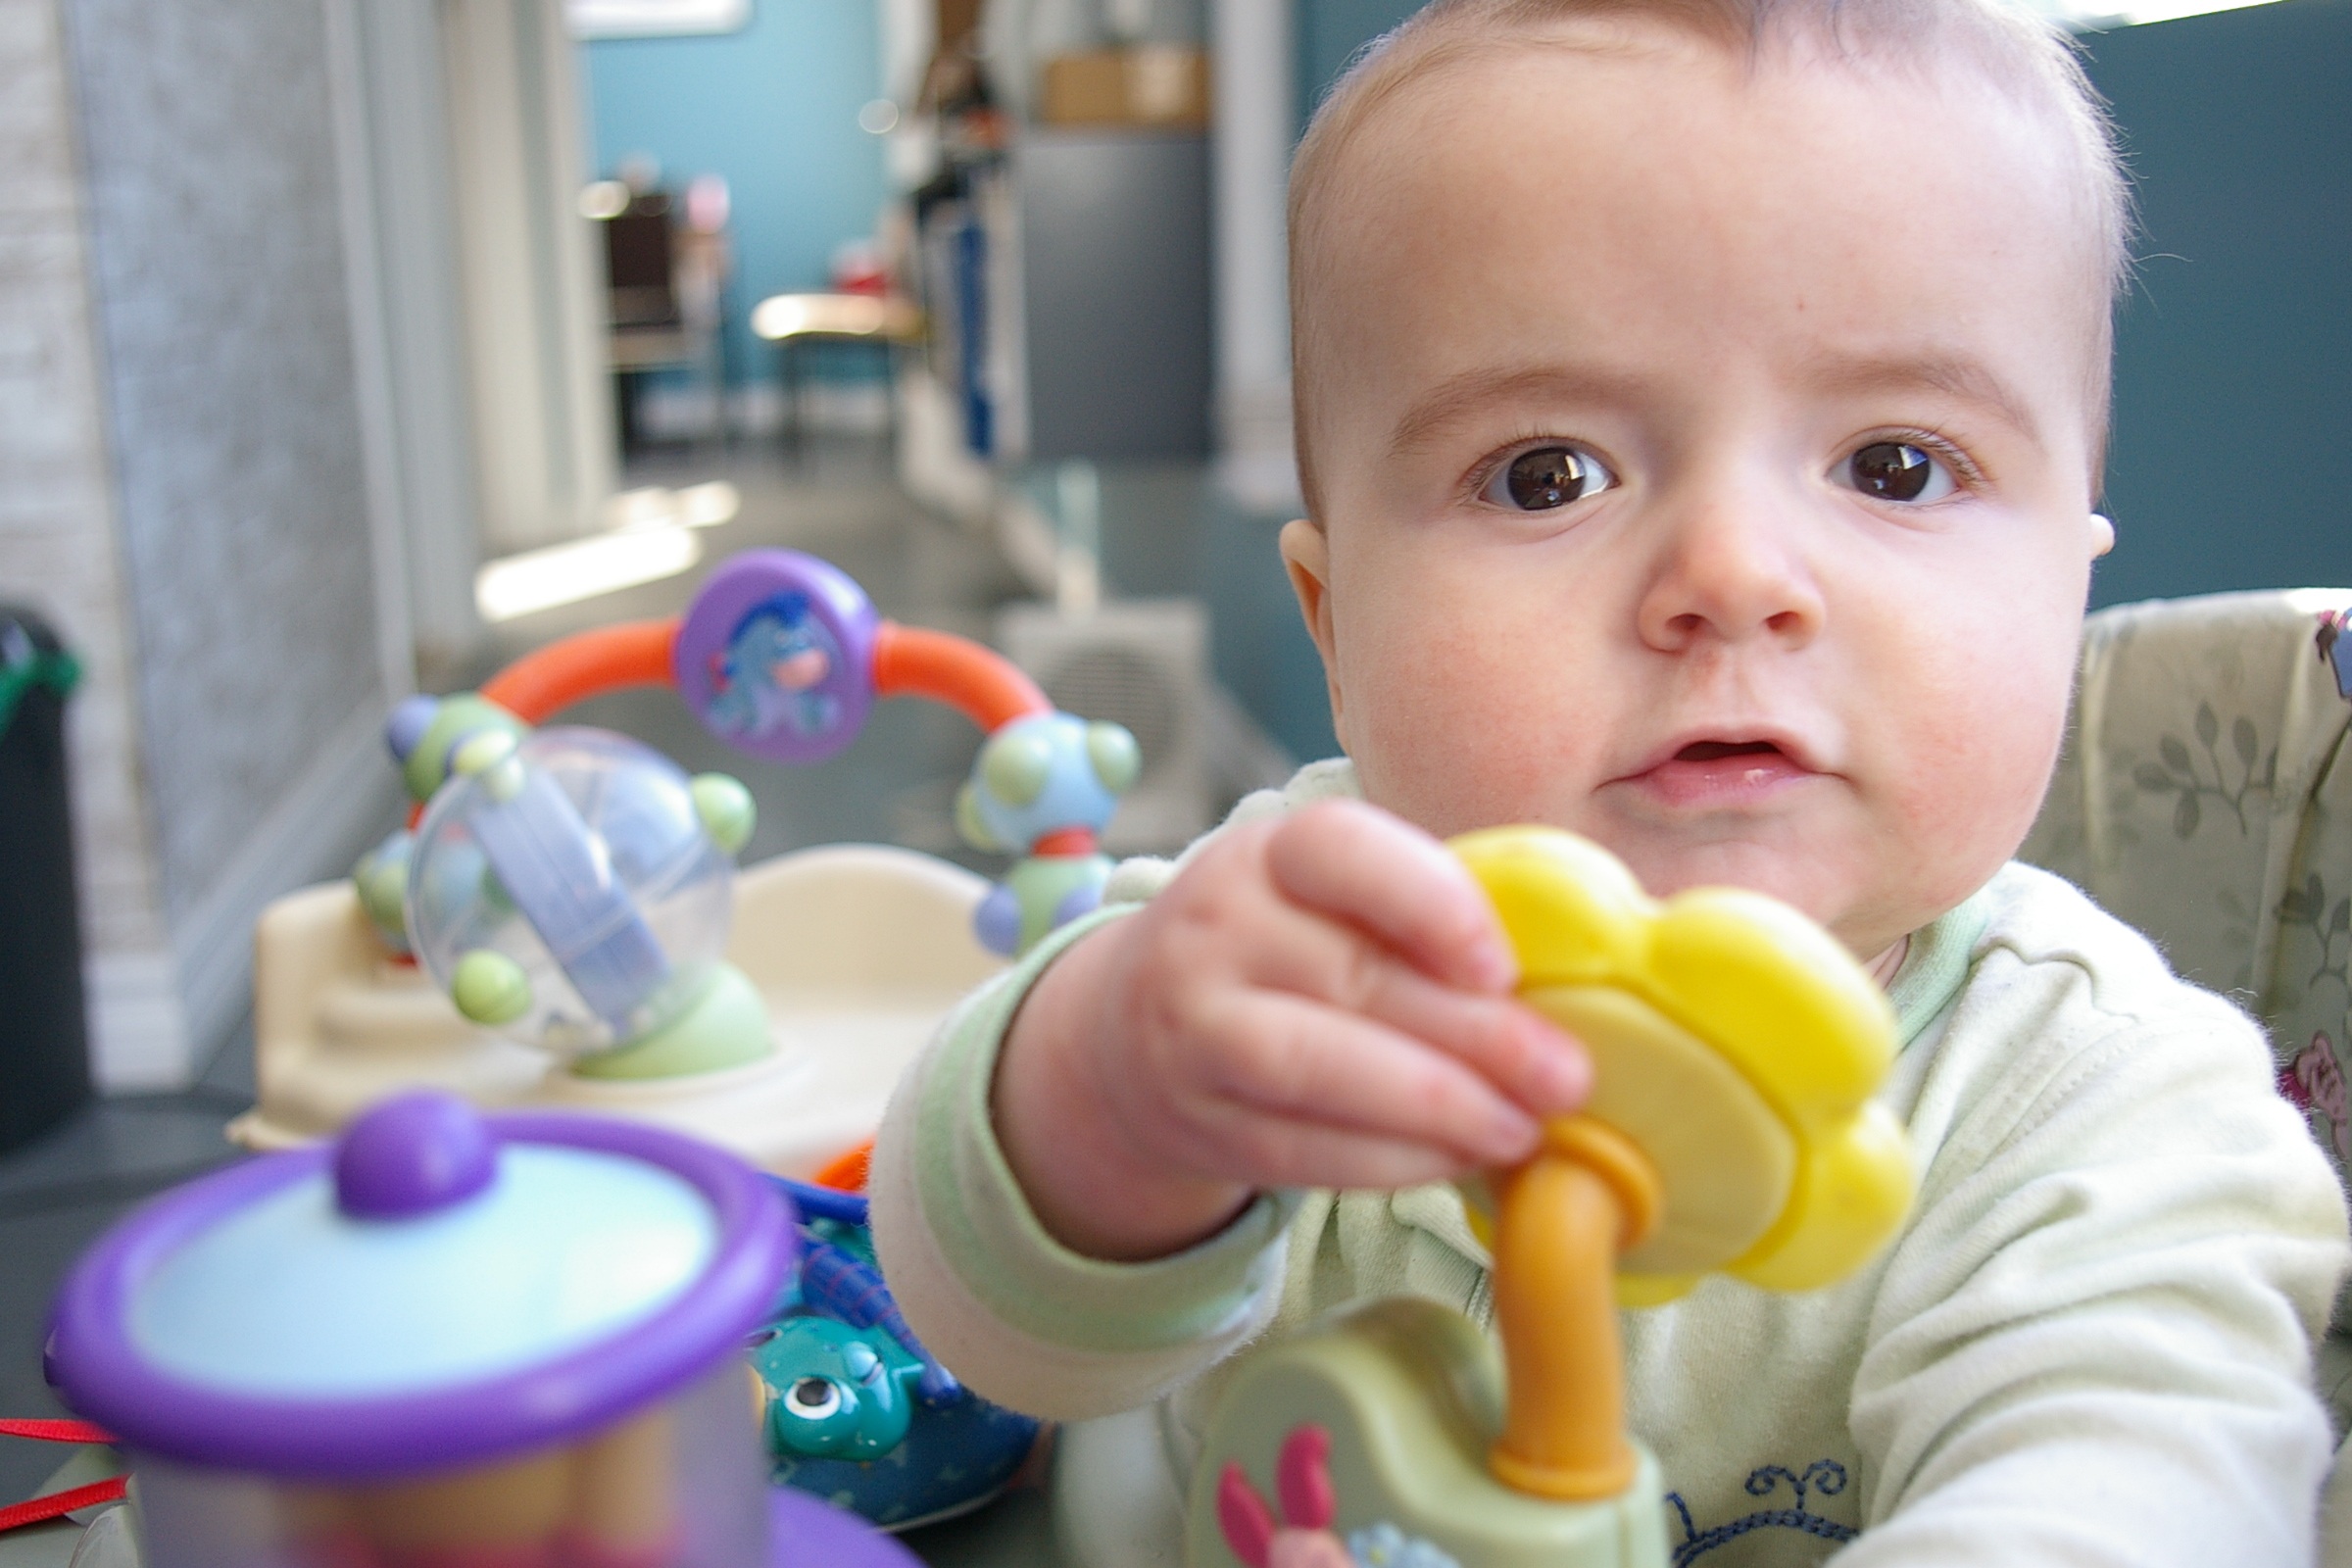
person, play, child, toy, baby, face, eating, infant, toddler, games, small child